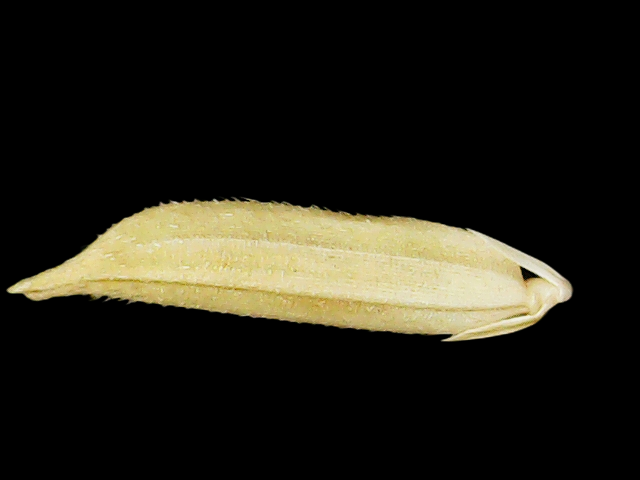
Rice variety: Binadhan25